Winsor McCay

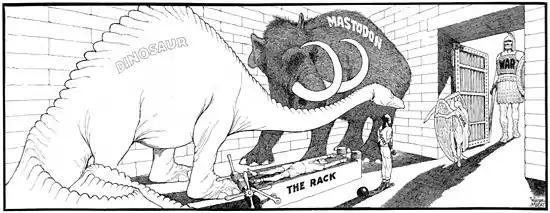
Editorial cartoon "Oblivion's Cave—Step Right In, Please" (March 19, 1922)

McCay's self-financed "Lusitania" took nearly two years to complete. With the assistance of John Fitzsimmons and Cincinnati cartoonist William Apthorp "Ap" Adams, McCay spent his off hours drawing the film on sheets of cellulose acetate (or "cels") with white and black India ink at McCay's home. It was the first film McCay made using cels, a technology animator Earl Hurd had patented in 1914; it saved work by allowing dynamic drawings to be made on one or more layers, which could be laid over a static background layer, relieving animators of the tedium of retracing static images onto drawing after drawing. McCay had the cels photographed at the Vitagraph studios. The film was naturalistically animated, and made use of dramatic camera angles that would have been impossible in a live-action film.